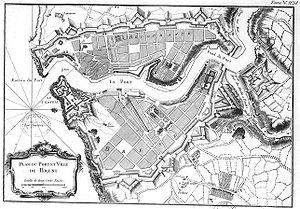
L’arsenal de Brest ou port militaire de Brest est une base navale de la Marine nationale française constituée d'un ensemble d’installations militaires et navales situé dans la rivière Penfeld, à Brest, dans la rade de Brest, dans le Finistère, en Bretagne. Il s’agit de la seconde base navale française, après celle de Toulon et devant celle de Cherbourg. Dans le langage populaire ouvrier brestois, l’arsenal de Brest est aussi appelé l’arsouil’.
Recouvrance est le nom d'un quartier historique de Brest situé rive droite de la Penfeld, la rivière le long de laquelle Brest s'est construite, avec son arsenal militaire. Le nom Recouvrance vient du fait que dans la paroisse de Sainte-Catherine, on honorait une statue de vierge, Notre-Dame de Recouvrance qui a donné son nom au quartier. Recouvrer la terre c'est retrouver la terre : on priait Notre-Dame de Recouvrance pour faire un bon retour à sa terre de départ.
La Penfeld [pɛ̃fɛl], est un fleuve côtier français, long de 16 km, sur la rive gauche duquel s'est développée la ville de Brest, dans le Finistère.